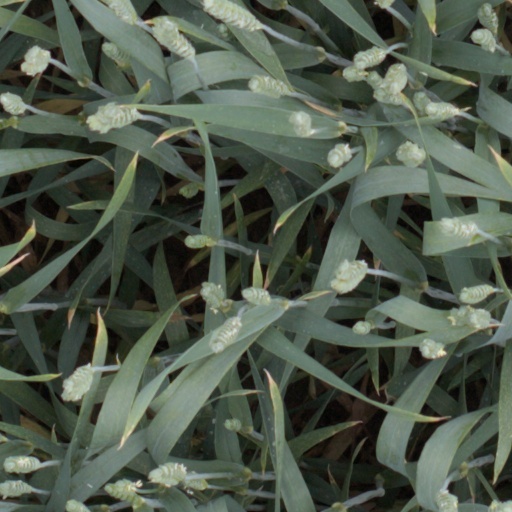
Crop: wheat